Shang-Chi and the Legend of the Ten Rings

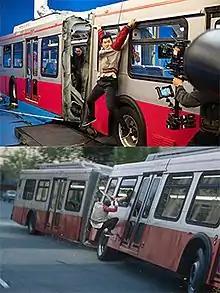
Original plate from filming in Sydney (top) and a completed shot (bottom) from the bus fight sequence

Cretton wanted to use a range of different fighting styles in the film due to Shang-Chi being trained in different types of martial arts. These include the "elegant, almost ethereal wushu style" from "Crouching Tiger, Hidden Dragon" (2000) and the "kinetic" fights of Jackie Chan's films. Supervising stunt coordinator Brad Allan along with other members of the Jackie Chan Stunt Team became responsible for making the different styles feel consistent, as well as containing elements of Hong Kong action cinema. Schwartz said there was a meaning for each fighting style in the film, and they helped to tell the story visually. "Shang-Chi and the Legend of the Ten Rings" is dedicated to Allan, who died in August 2021.